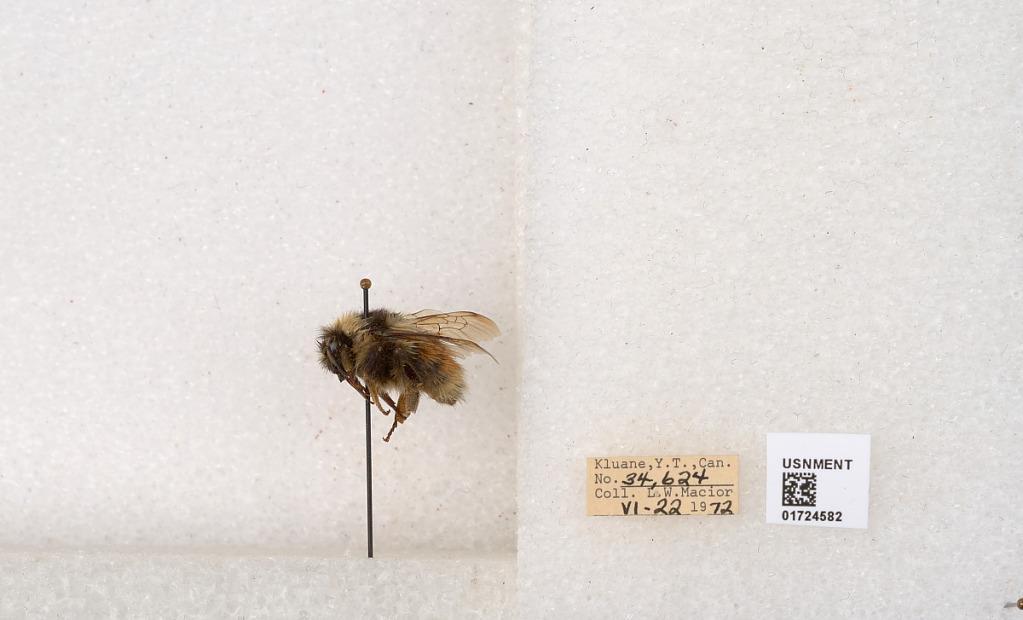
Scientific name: Bombus (Pyrobombus) sylvicola Kirby
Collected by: L. Macior
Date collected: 1972-6-22
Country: Canada
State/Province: Yukon Territory
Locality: Kluane National Park and Reserve
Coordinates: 60.7493, -139.504